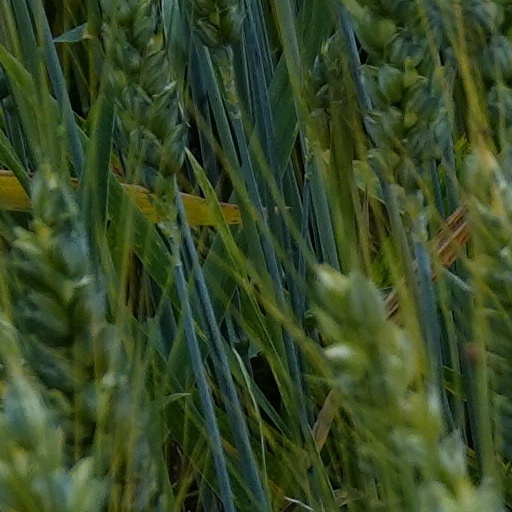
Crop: wheat